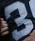
Number: 3